Heuneburg

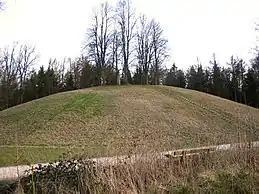
The Hohmichele mound.

The main plateau on the mountain spur, 40m above the Danube and naturally defensible, was the centre of high-status occupation and of fortification in Celtic periods. It measures only but is the main visual landmark in the area. From c. 700 BC onwards, it was the centre of a large settlement.